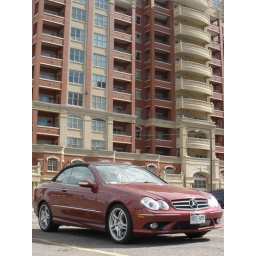
Maroon car with beige interior,Red building with beige accents.Looked cooler in real life...Wish I had a polarized filter. :/